Elimination Chamber (2015)

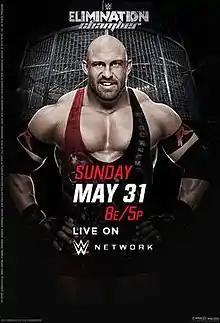
Promotional poster featuring Ryback and the Elimination Chamber structure

The 2015 Elimination Chamber (known as No Escape in Germany) was a professional wrestling pay-per-view (PPV) and livestreaming event produced by WWE. It was the sixth Elimination Chamber and took place on May 31, 2015, at the American Bank Center in Corpus Christi, Texas, marking the only edition of the event to be held in May; previous and future incarnations have taken place in February (except 2020 and , which both took place in March). The event aired exclusively on the WWE Network in the United States, marking the first Elimination Chamber to be broadcast on the service, and it was available on PPV in various territories outside the country. It was also the first event to include a tag team Elimination Chamber match, although it is also the first event in WWE history where the Chamber did not play host to a match for a world championship or future world championship match opportunity. An Elimination Chamber event was not held in 2016, but it returned in 2017; in turn, it was the last Elimination Chamber event to be held before the reintroduction of the brand extension in July 2016 and the last event to feature the original Elimination Chamber structure that was used since 2002.